Tank destroyer battalion (United States)

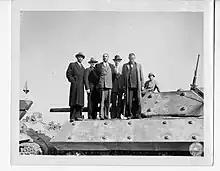
Haitian newspaper reporters with an M10 tank destroyer from the 608th Tank Destroyer Battalion.

In April 1941, a conference focused on the future of antitank operations. The immediate effect was to create an anti-tank battalion in infantry divisions, but this organic anti-tank capacity was not deemed sufficient. The conference gave broad support to the idea of creating mobile anti-tank defensive units (commanded by corps or army formations) which could be deployed to meet an armored attack. The effort stalled on the issue of which branch of the Army should control it—the infantry (as a defensive role), the cavalry (as a mobile response force), or the artillery (as heavy guns). The Armor Branch did not press for control of the anti-tank units, feeling that it would be at odds with their general principles of maintaining the offensive. In May, General George C. Marshall "cut through the knot" by declaring the issue as sufficiently important to be dealt with as a combined-arms organization, forming an Anti-Tank Planning Board headed by Lt. Col. Andrew D. Bruce, and appointing Brigadier General Lesley J. McNair to take immediate action on organizing anti-tank forces.